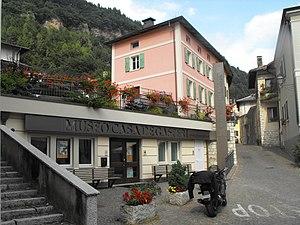
Pieve Tesino est une commune italienne d'environ 700 habitants située dans la province autonome de Trente dans la région du Trentin-Haut-Adige dans le nord-est de l'Italie.